Lost Bullet (2001 film)

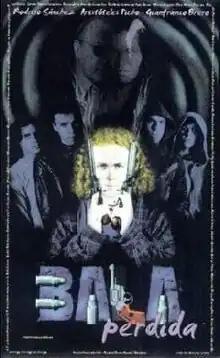
Theatrical release poster

Lost Bullet (Spanish: Bala perdida) is a 2001 Peruvian surrealist crime drama film directed by Aldo Salvini (in his directorial debut) from a screenplay he co-wrote with Luis Felipe Alvarado and Alfonso Pareja, based on the book "Noche de cuervos" by Raúl Tola. Starring Rodrigo Sánchez Patiño, Pablo Saldarriaga, Daniela Sarfati, Monserrat Brugué, Ramsay Ross and Aristóteles Picho. It premiered on October 4, 2001, in Peruvian theaters.